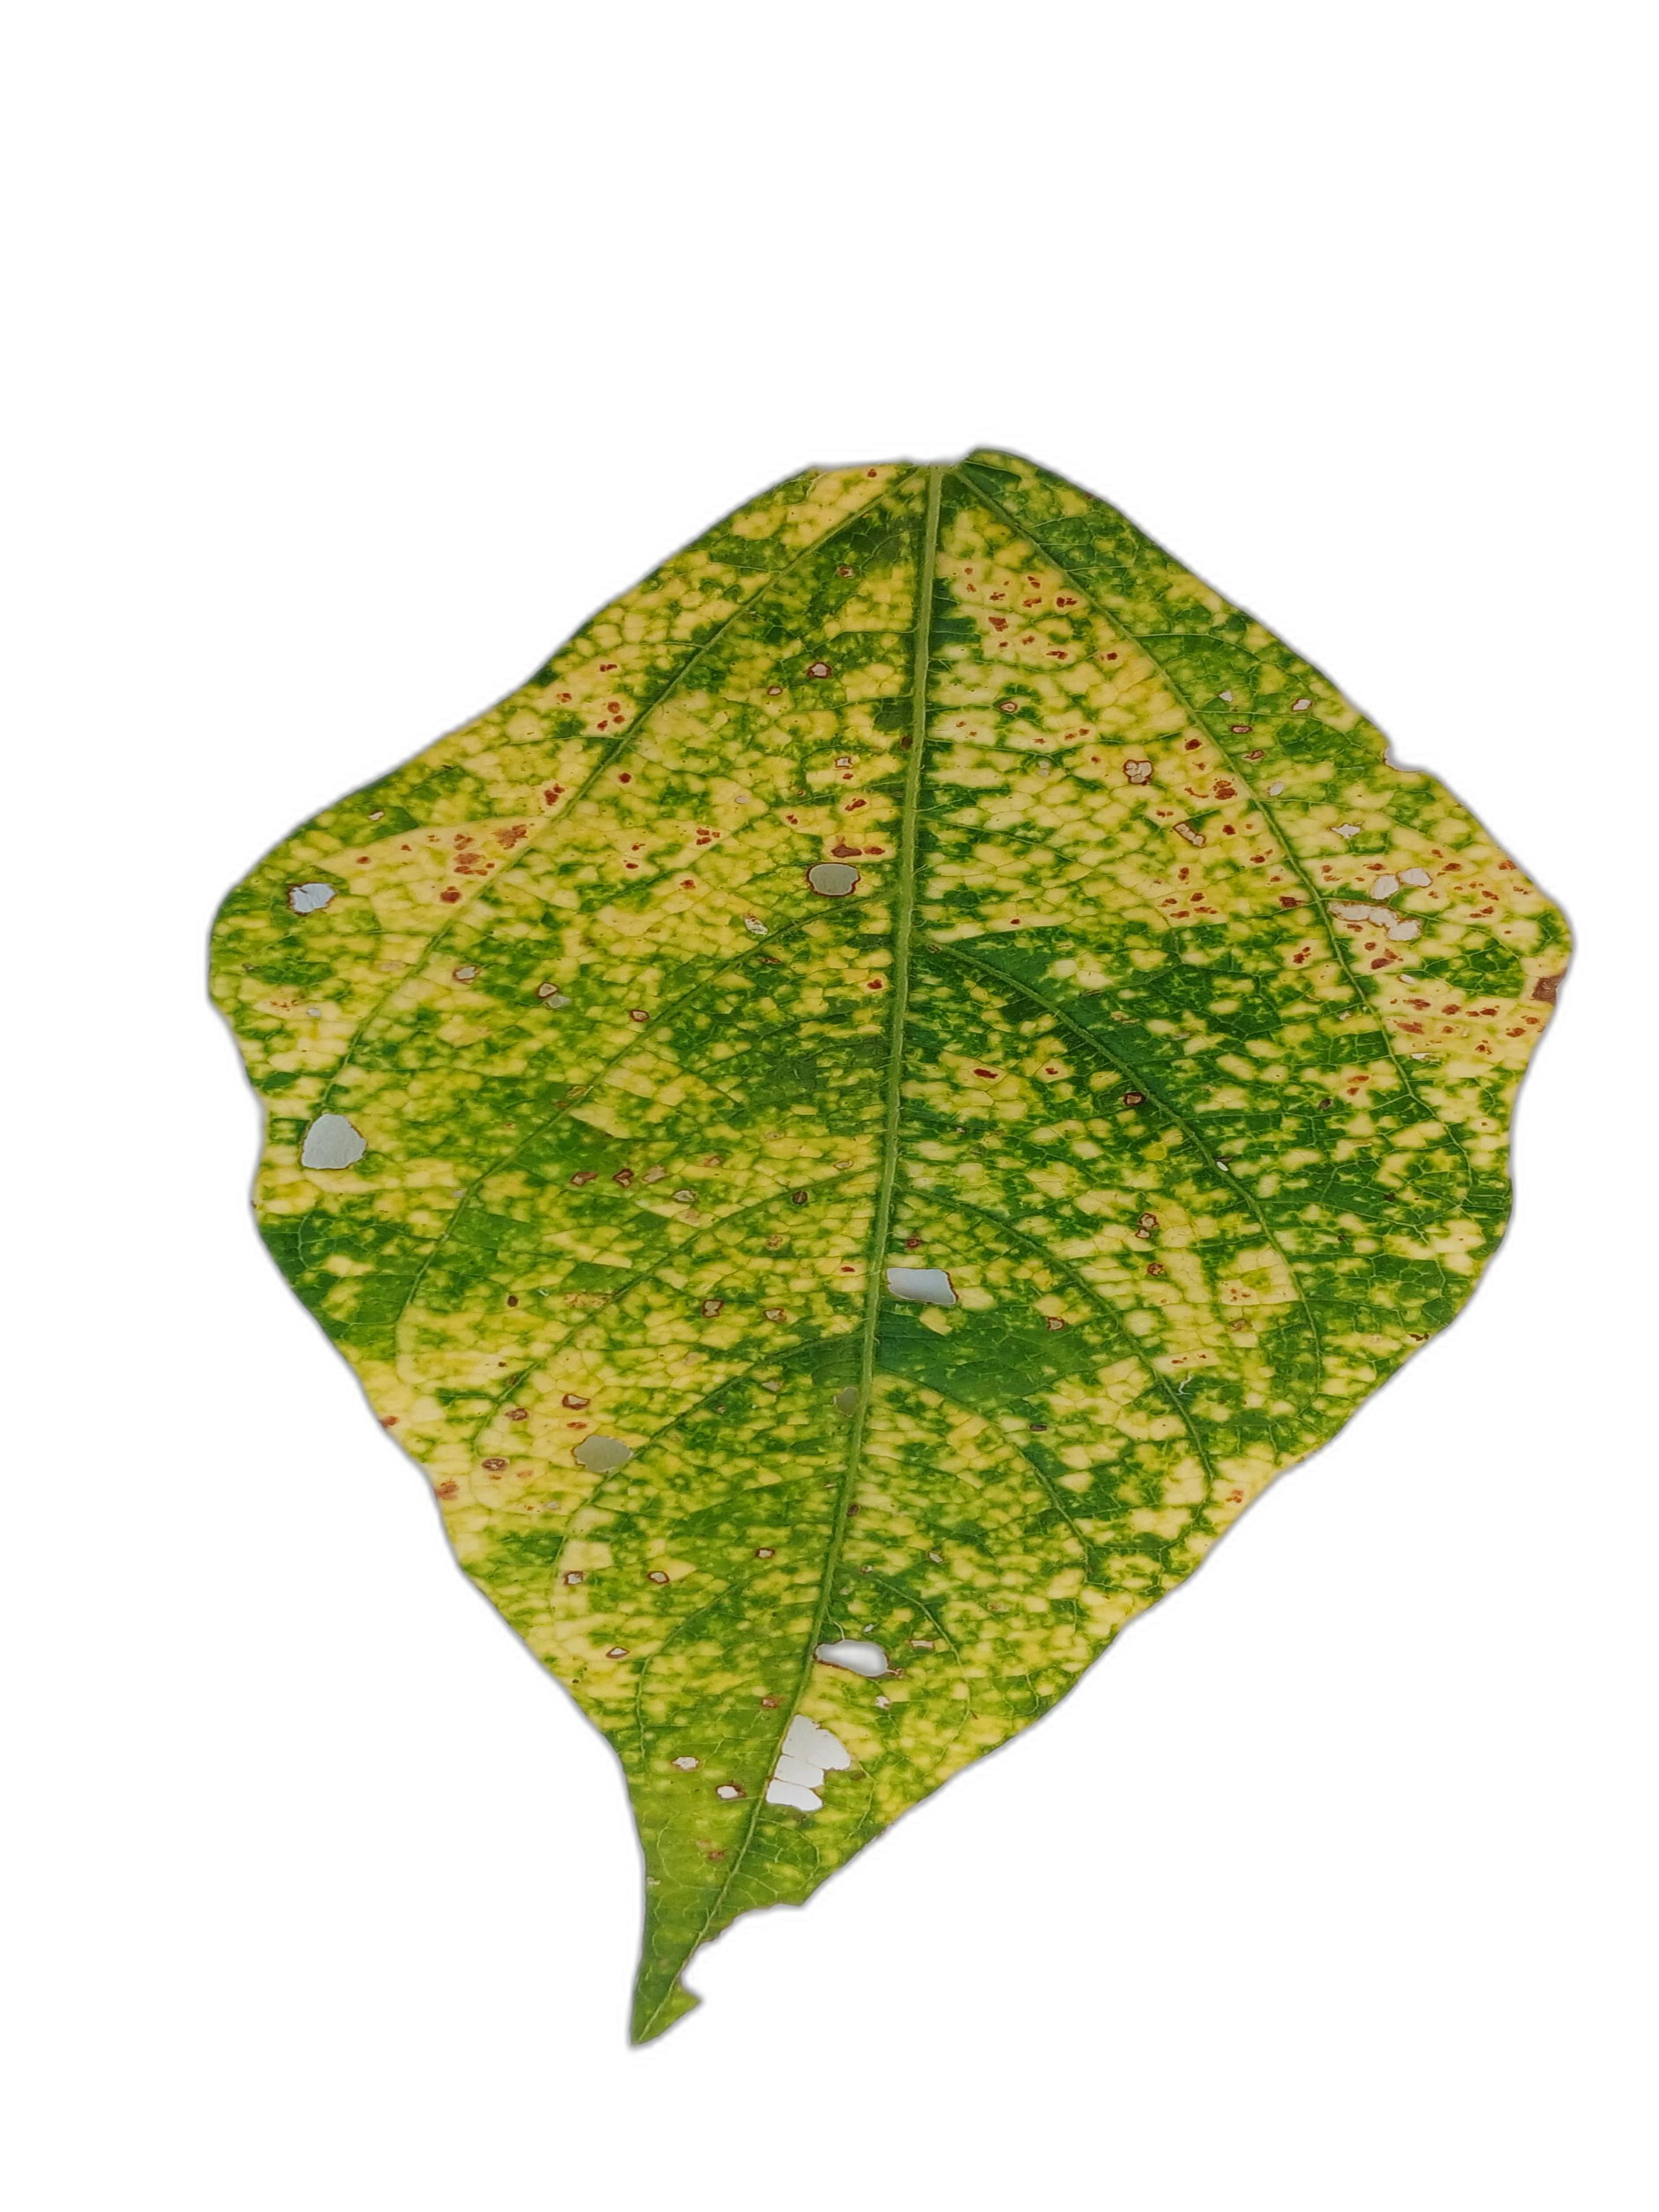
Label: Yellow Mosaic